Berthold Lubetkin

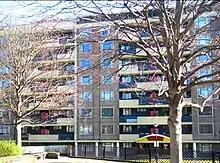
Spa Green

Spa Green was the first of a series of housing projects for the practice including Finsbury's Priory Green Estate and Tecton's work in Paddington (led by Denys Lasdun) at the Hallfield Estate. These all showed a more decorative, patterned style which contrasted greatly with the Brutalist style that was soon to emerge as the dominant form of welfare state architecture. Ironically, however, several features of Lubetkin's 1940s neo-Constructivist modernism have become staples of postmodern architecture, for example at Spa Green the floating roof canopy, the stairwells marked by repeated clusters of square 'windows', and the acute-angled canted meeting lodge.